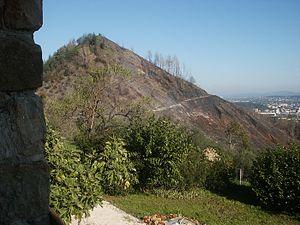
Le Massif central est un massif montagneux essentiellement hercynien qui occupe le centre de la moitié sud de la France métropolitaine. D'une surface de 85 000 km², soit 15 % environ du territoire métropolitain, c'est le massif le plus vaste du pays. Le massif est d'altitude moyenne et ses reliefs sont souvent arrondis par l'érosion. Il culmine à 1 885 mètres au sommet volcanique du puy de Sancy. Dans l'ensemble, il s'est formé il y a 500 millions d'années, bien que les causses et surtout les reliefs volcaniques soient plus récents, ces derniers étant consécutifs à la formation des Alpes et des Pyrénées. Le Massif central abrite en effet l'essentiel des volcans français de métropole.